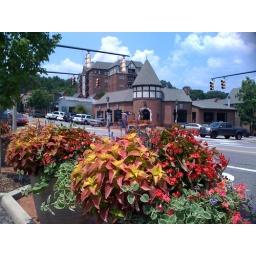
&amp;quot;Love seeing the giant flower pots in all the villages in Mountain Brook overflowing with seasonal flowers&amp;quot;Rebecca MoodyJefferson County